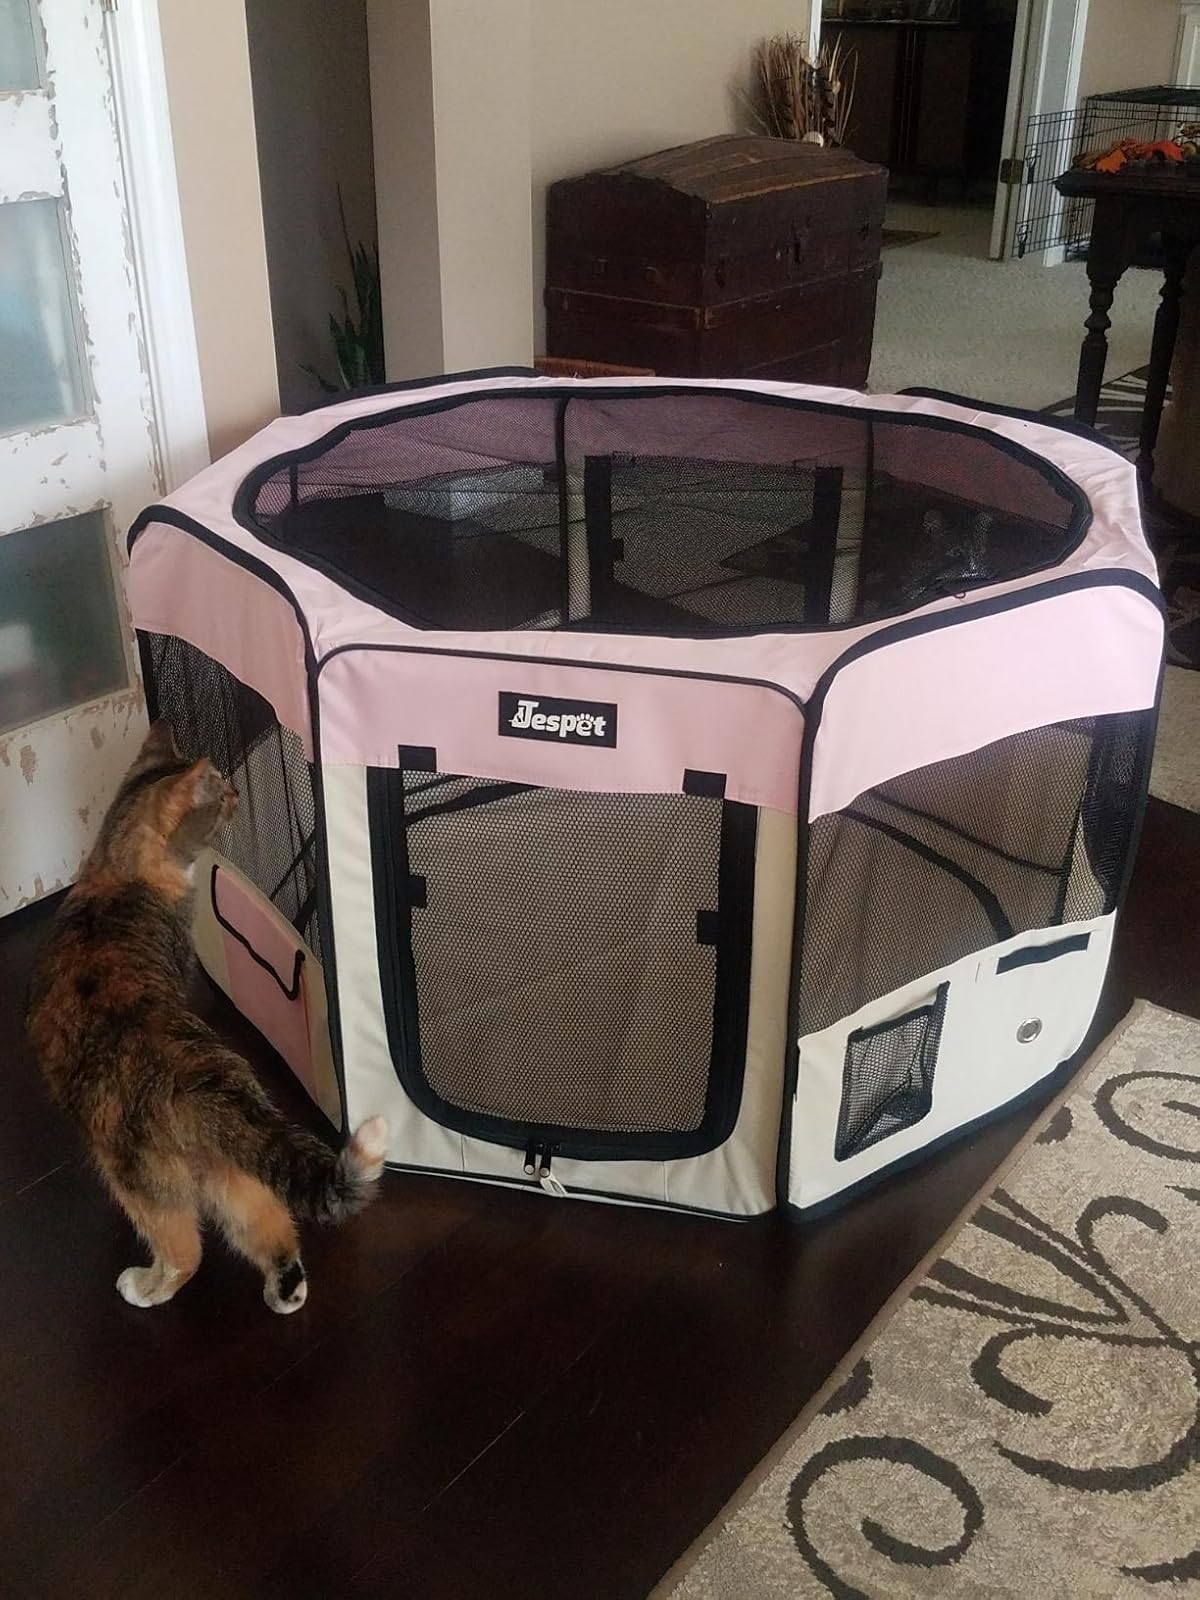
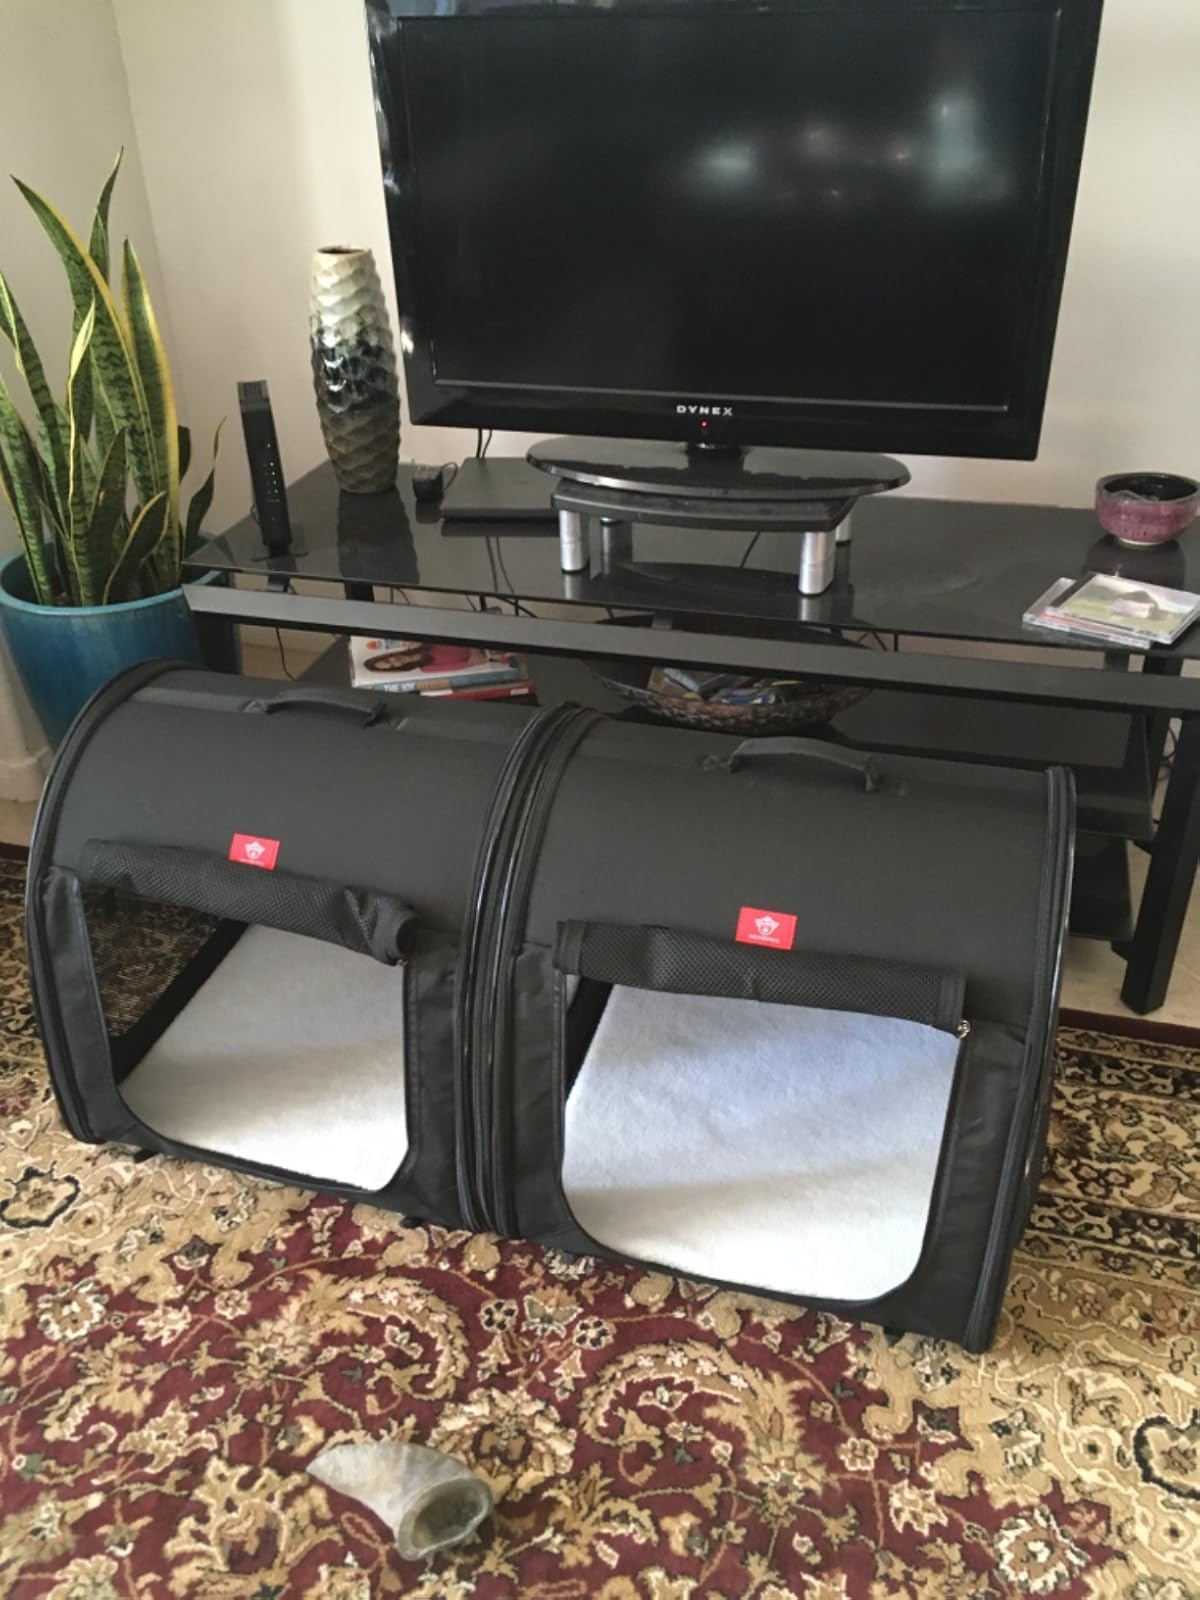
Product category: items_kennel
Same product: no